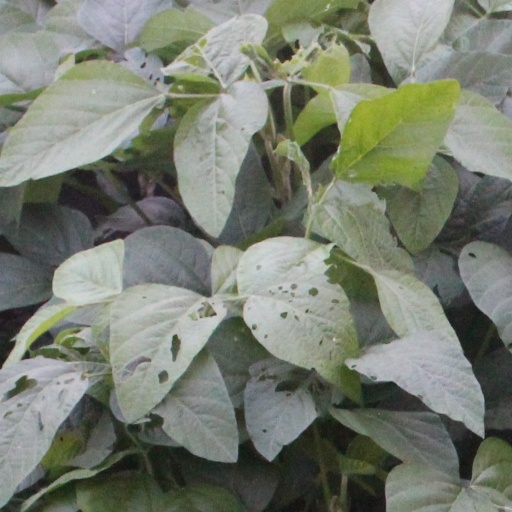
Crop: soybean